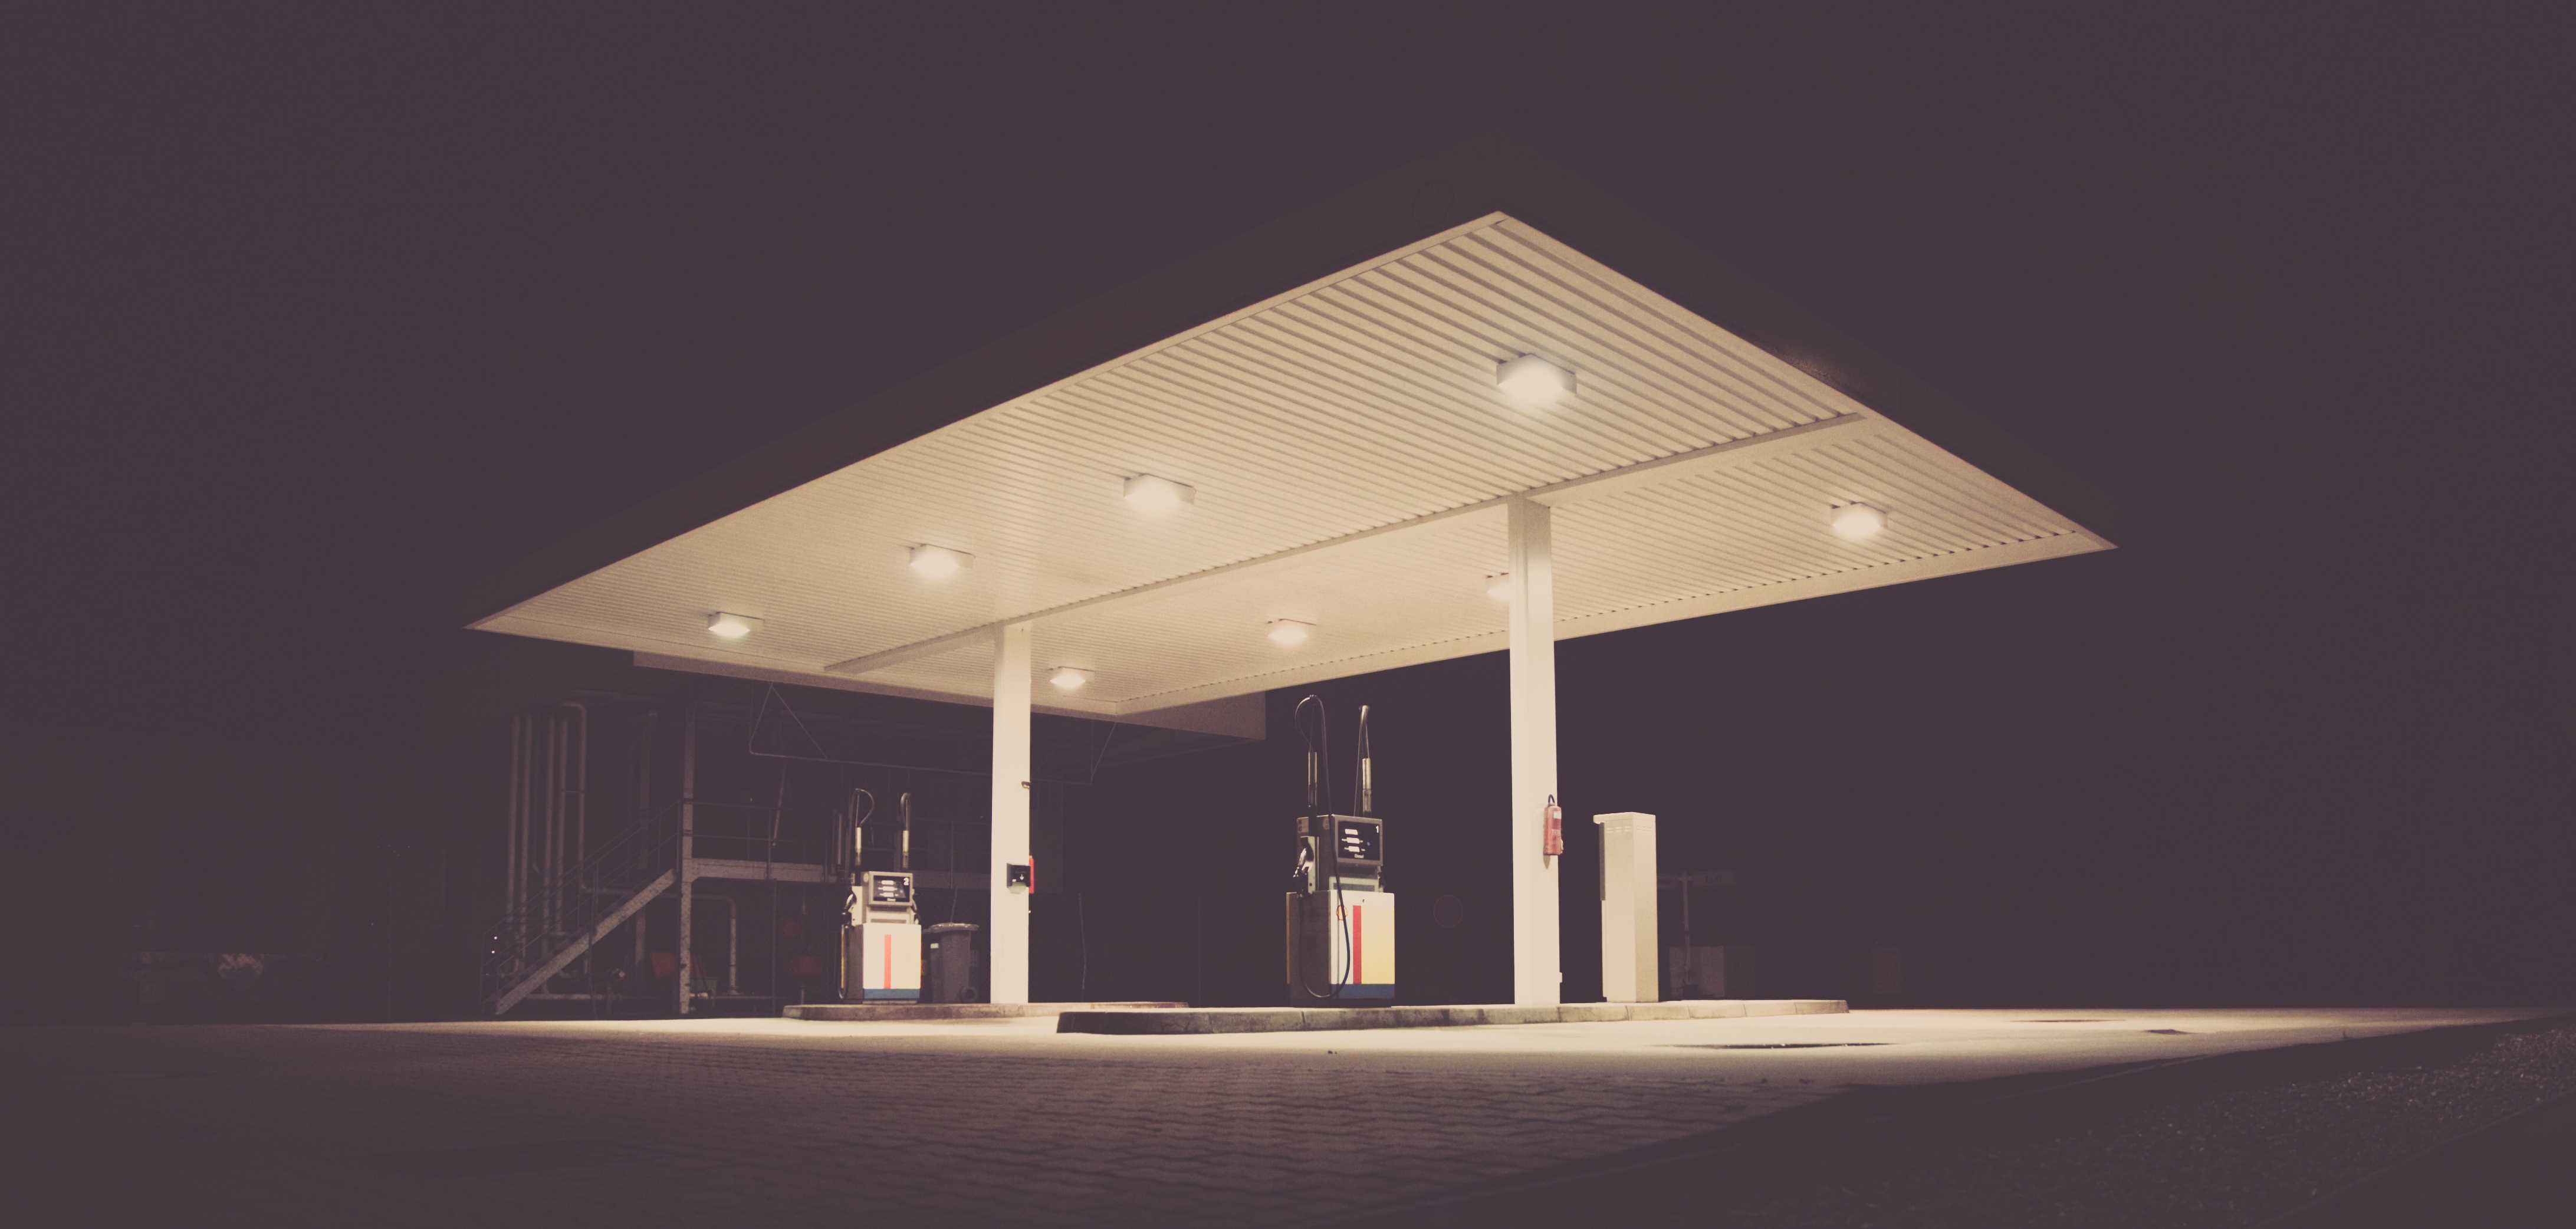
light, dark, ceiling, gas station, petrol station, lighting, design, light fixture, gasoline, petrol, shape, daylighting